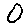
Label: 0